Answer in natural language. Consider the 3D positions of the objects in the scene and not just the 2D positions in the image. Is the centerpoint of  metal-framed black chair at a higher height than white rectangular dining table? Choose between the following options: yes or no
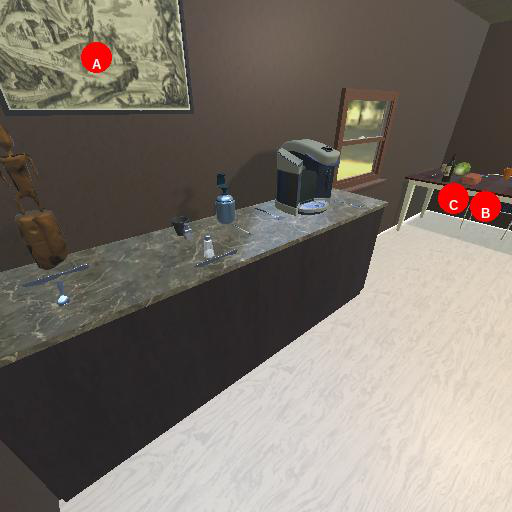
<answer>yes</answer>